In Silence (film)

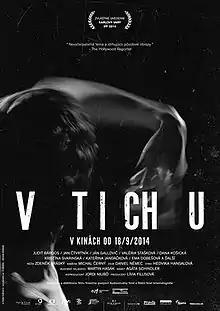
Film poster

In Silence is a 2014 Czech-Slovak biographical film written and directed by . The film, which deals with the issue of Jewish musicians in the 1930s, was partially funded on Kickstarter. It received a nomination for the Czech Lion Award for Best Film Poster at the 2014 ceremony, but the award went to "Fair Play".